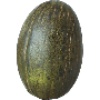
Label: Melon Piel de Sapo 1